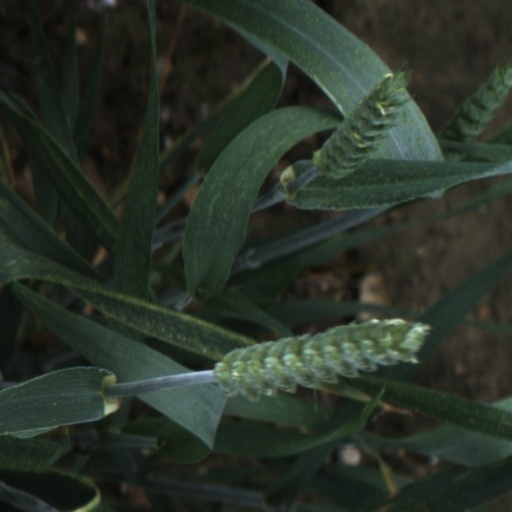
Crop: wheat